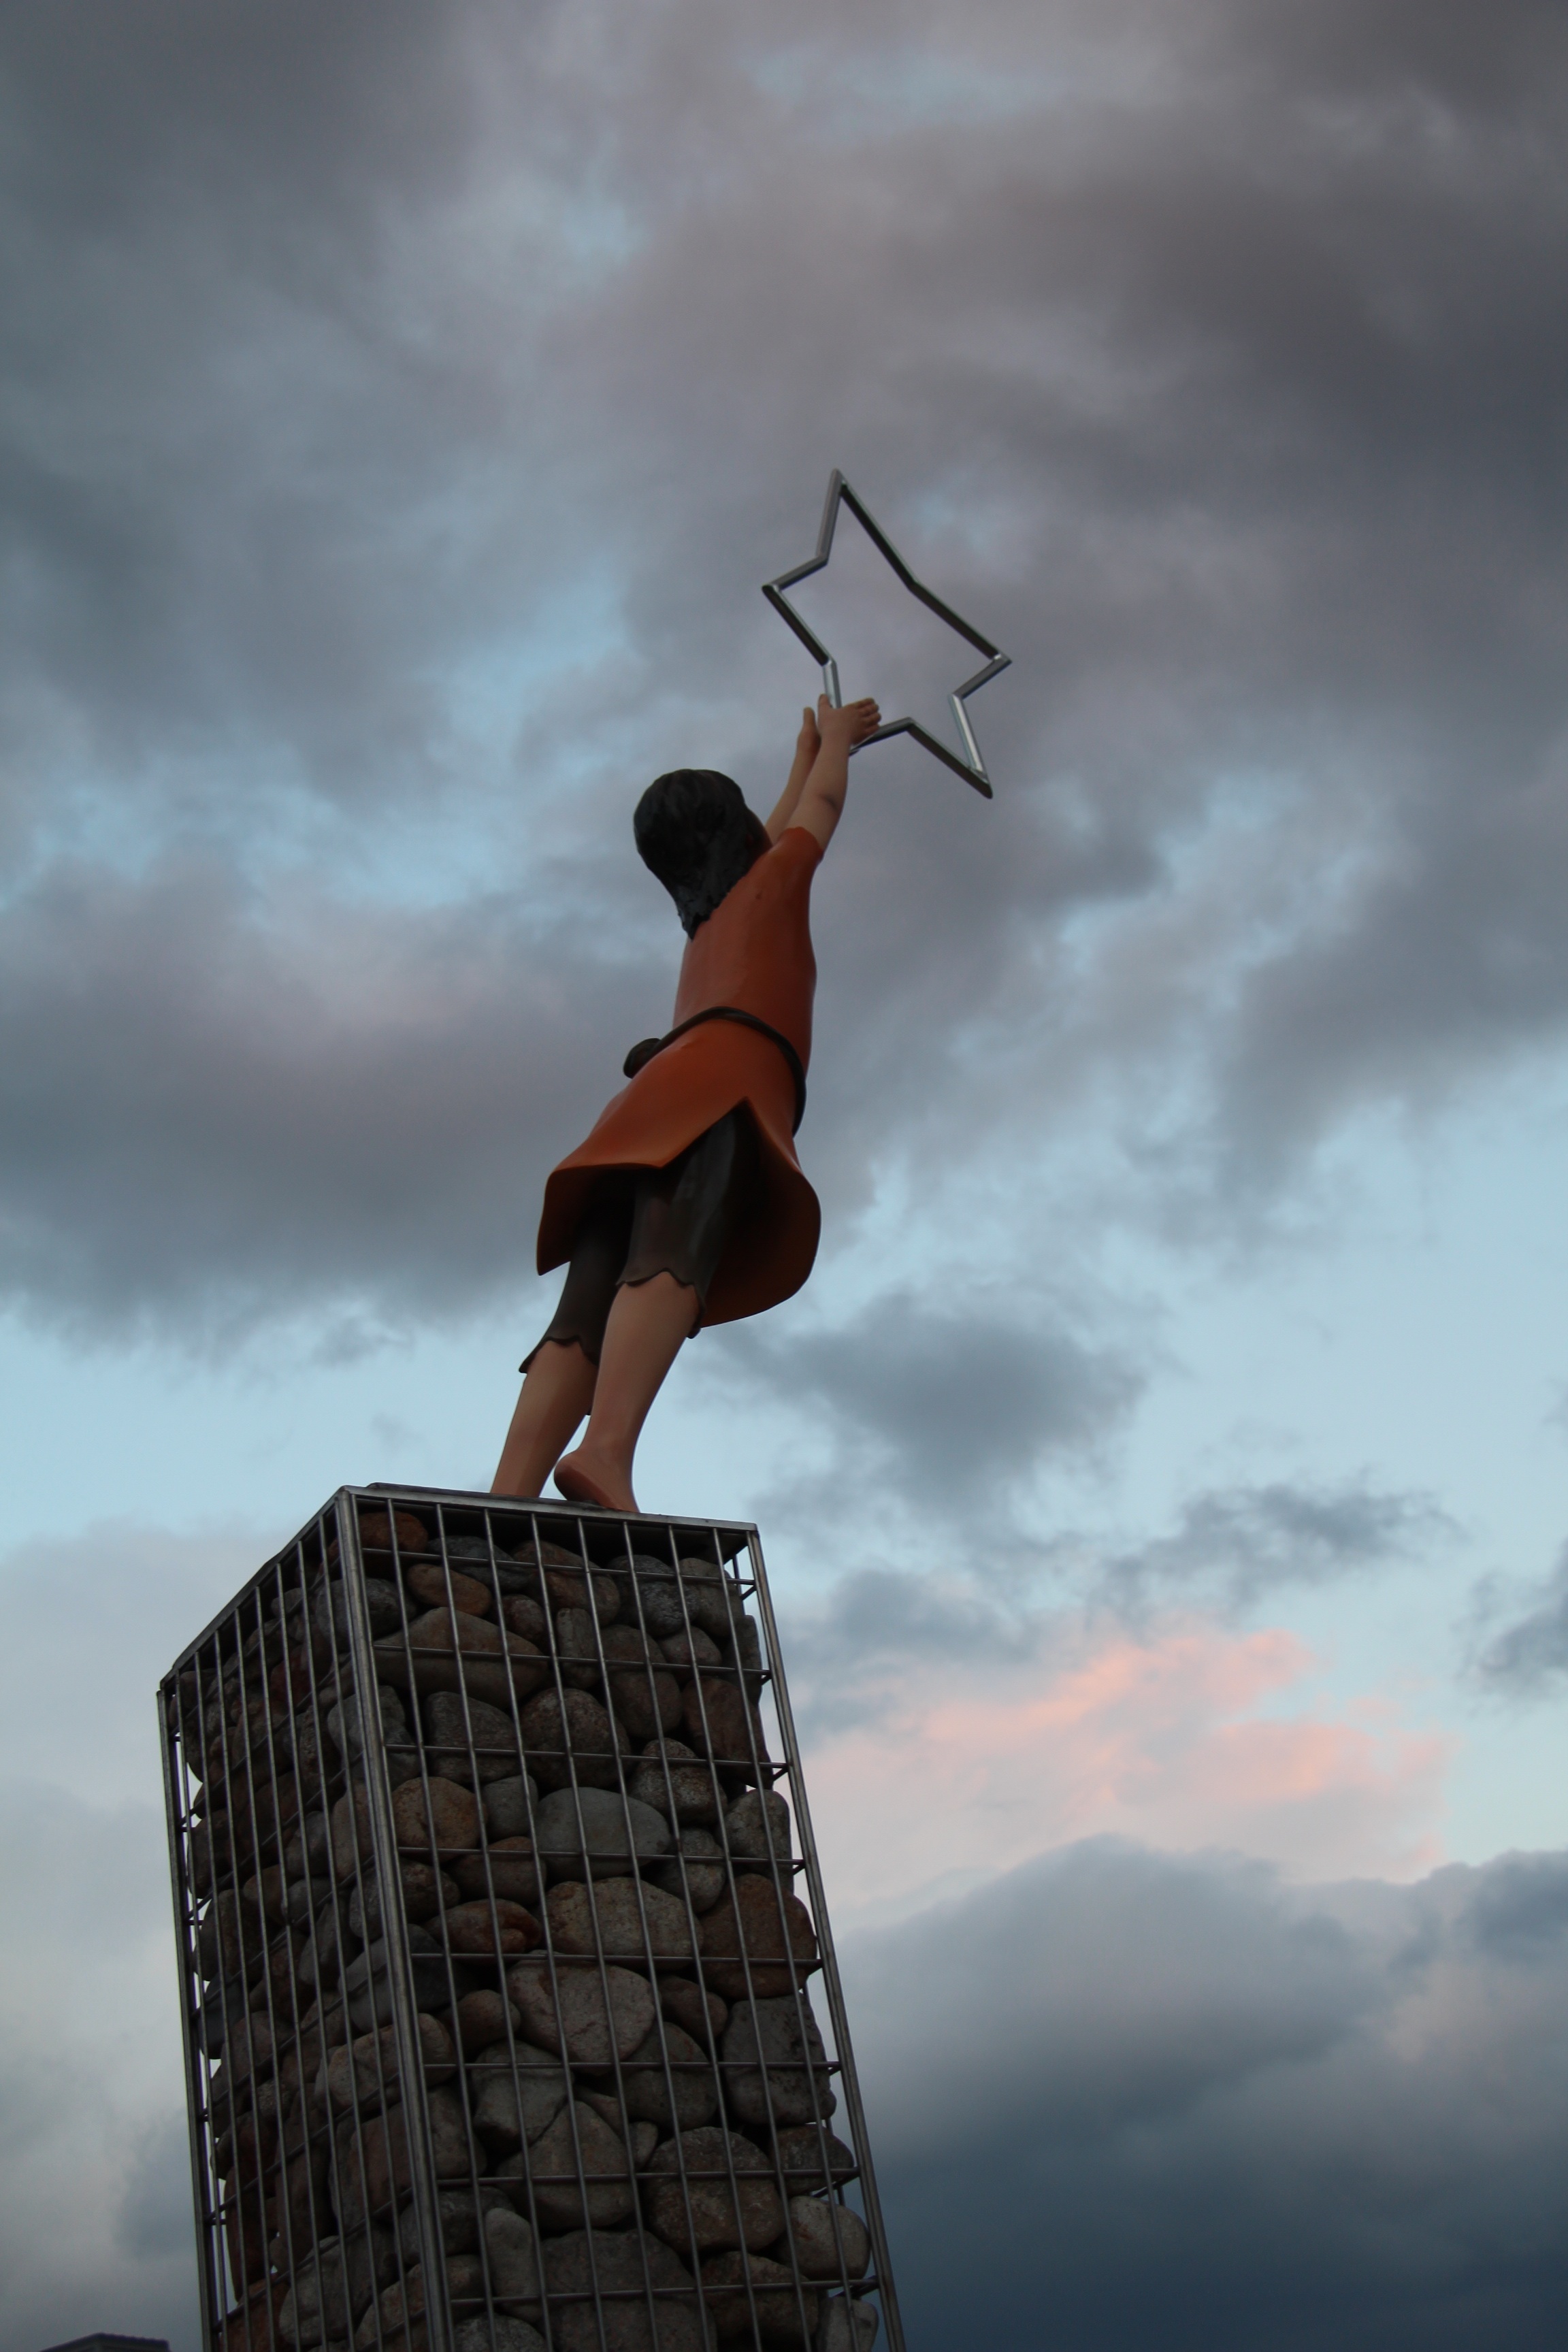
cloud, sky, star, wind, monument, jumping, statue, tower, sculpture, art, dream, hope, atmosphere of earth